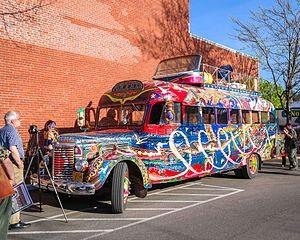
Une art car est un véhicule dont l'apparence a été modifiée dans une démarche artistique. Les artistes possèdent et conduisent généralement leurs œuvres. Il est arrivé qu'on désigne ces derniers par un mot-valise : « cartists ».